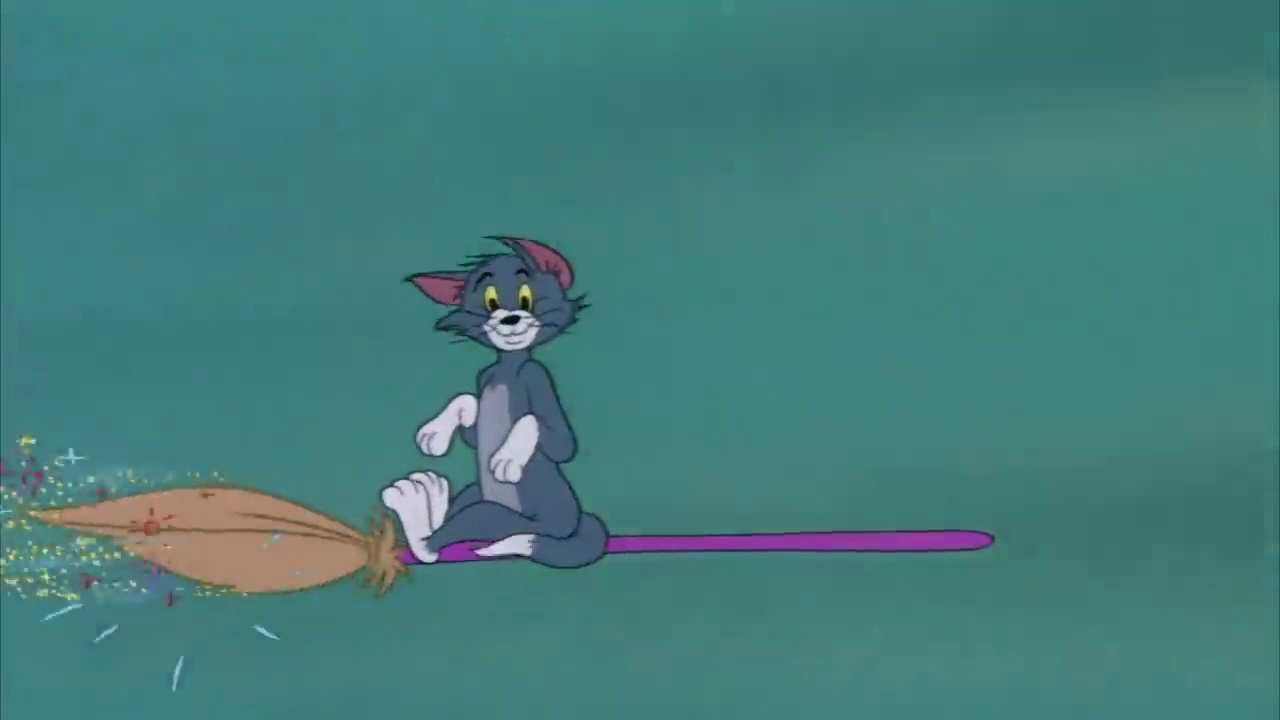
Portrait style: Cartoon Portrait